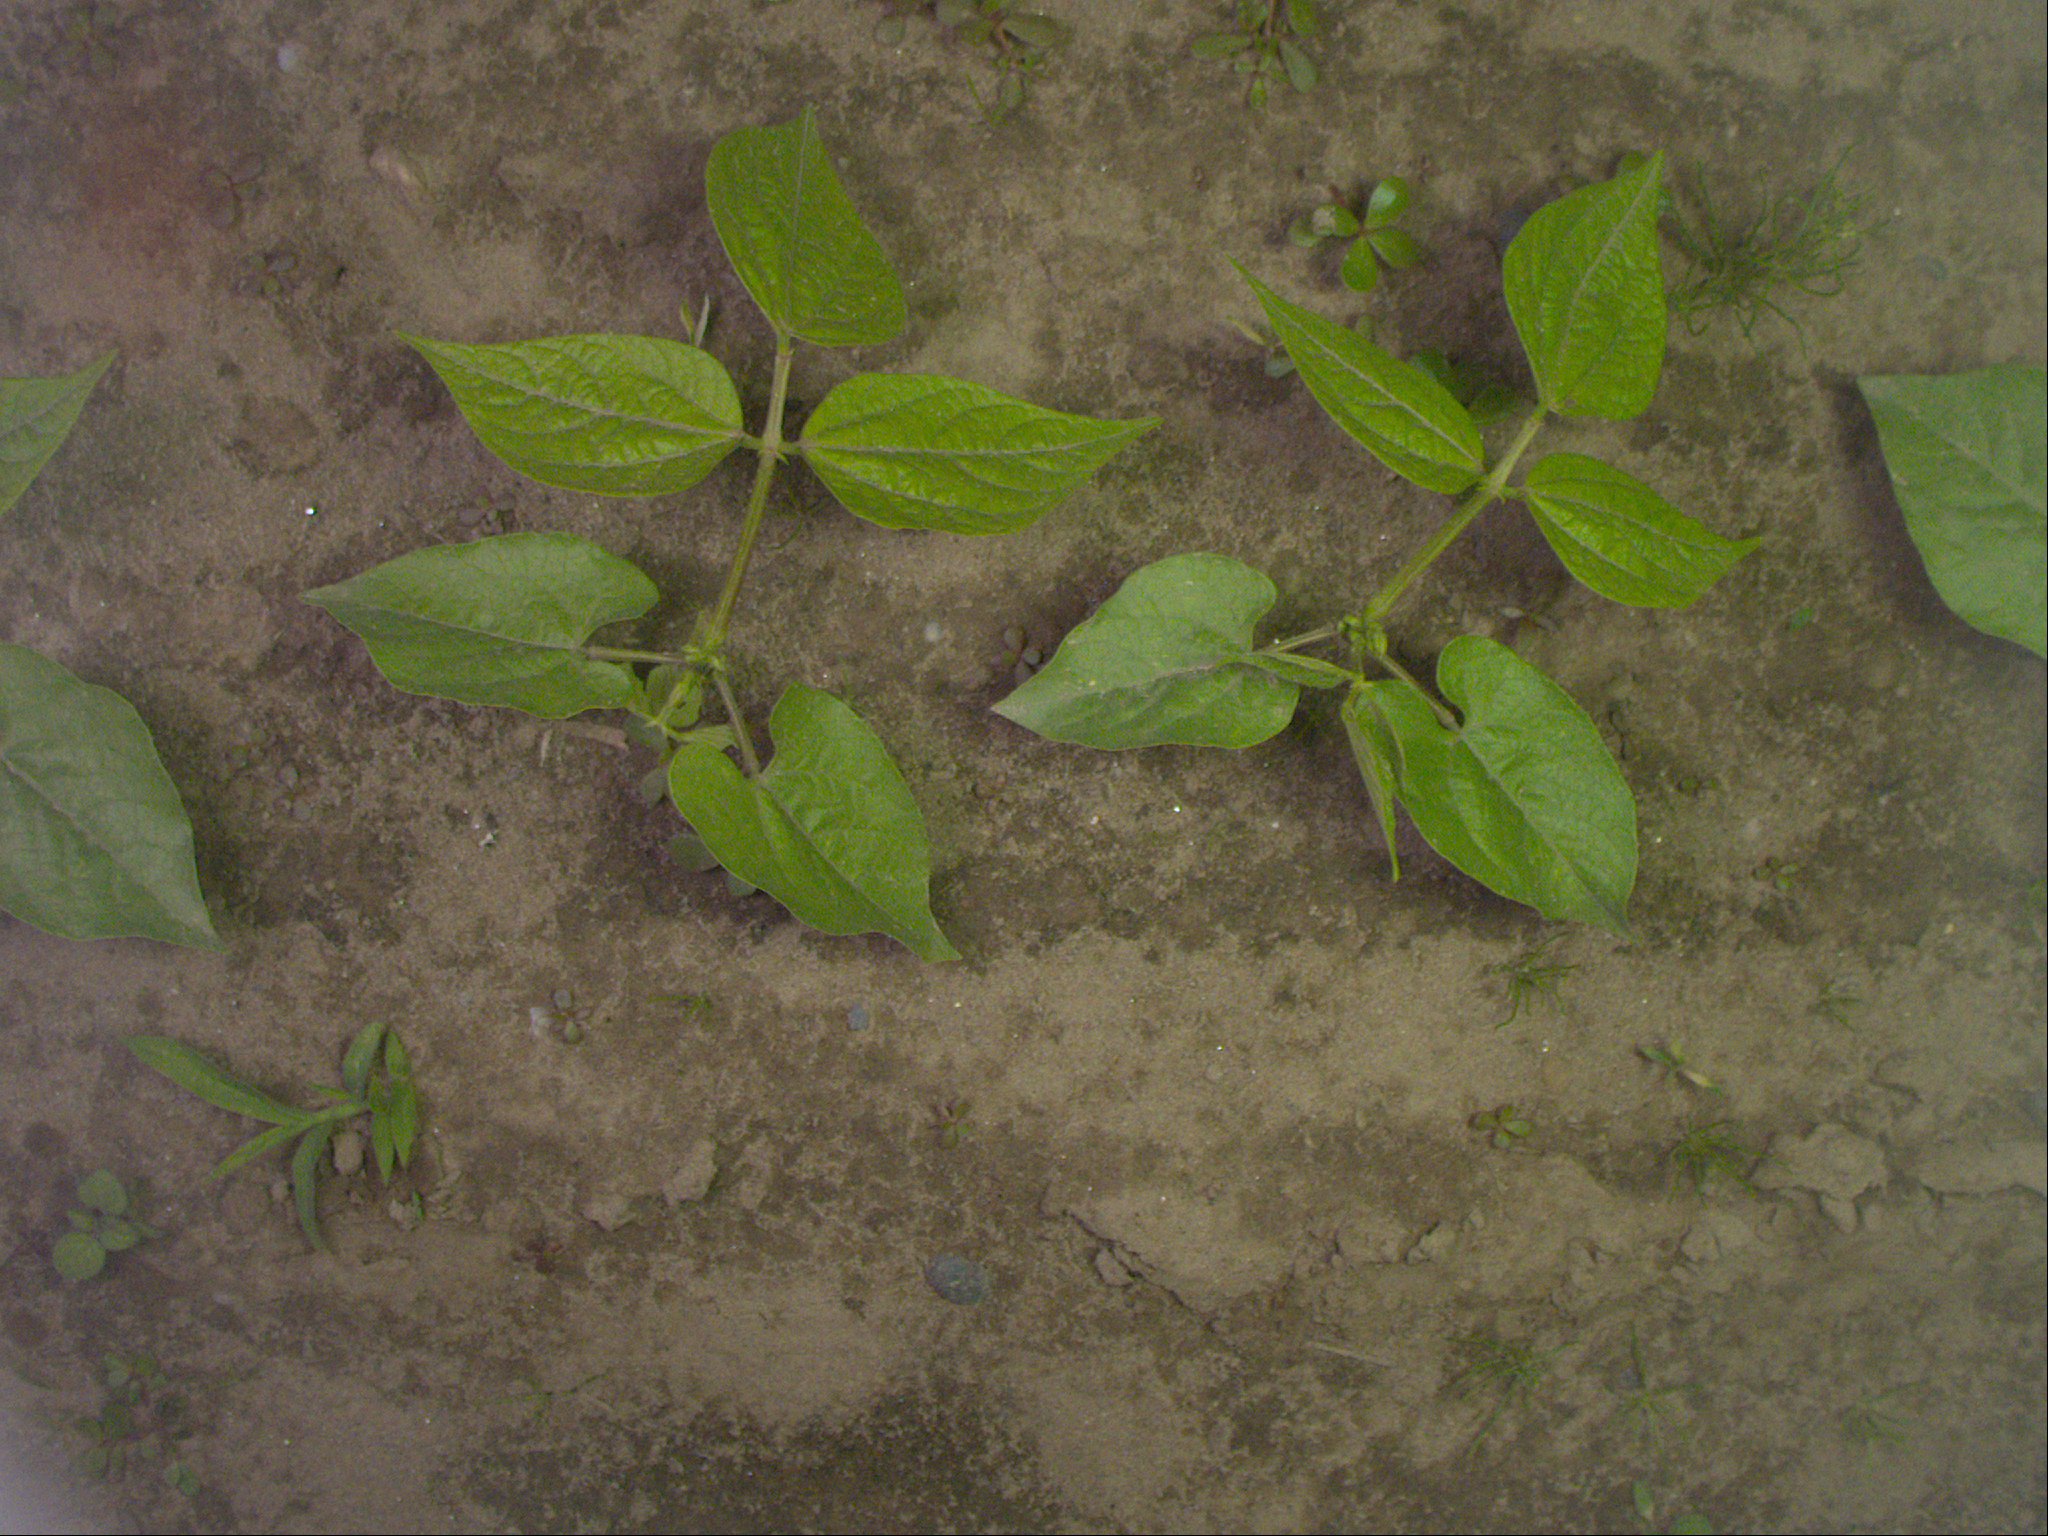
Crop: bean
Objects: bean, bean, stem_bean, bean, stem_bean